Septencoracias

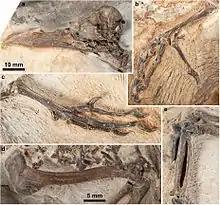
Elements of the holotype

"Septencoracias" is the oldest known member of the Coraciiformes, so it shows that this group was already fairly diversified by the Early Eocene, following the end-Cretaceous extinction. It already shows many of the derived characteristics of this group, as well as characteristics shared by its sister taxon, "Primobucco". It was found with fish remains in its gut, of a very common taxon from the Fur Formation, argentinoids of about 10 cm in length. These may be the contents of the stomach, indicating that "Septencoracias" fed upon these fish prior to its death, and they were dissociated due to digestion and may have spread outside of the abdomen due to decay and breakage. This contributes to the idea that early roller and roller relatives had a much more varied diet than modern members of the group, which almost exclusively feed upon insects and small land vertebrates. However, "Septencoracias" probably mostly fed on insects and small land vertebrates, similar to its modern relatives, given that it was a terrestrial bird.